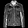
Label: Coat